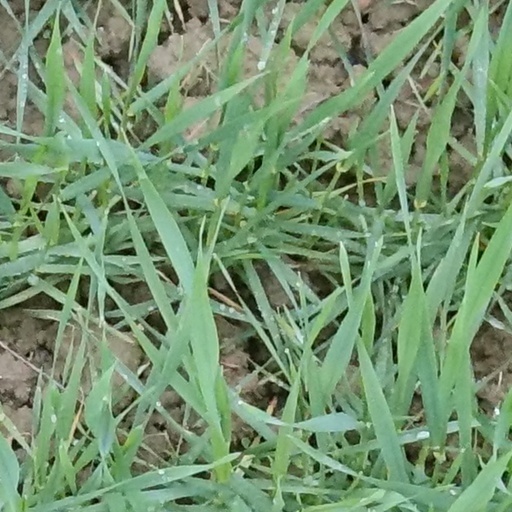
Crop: wheat